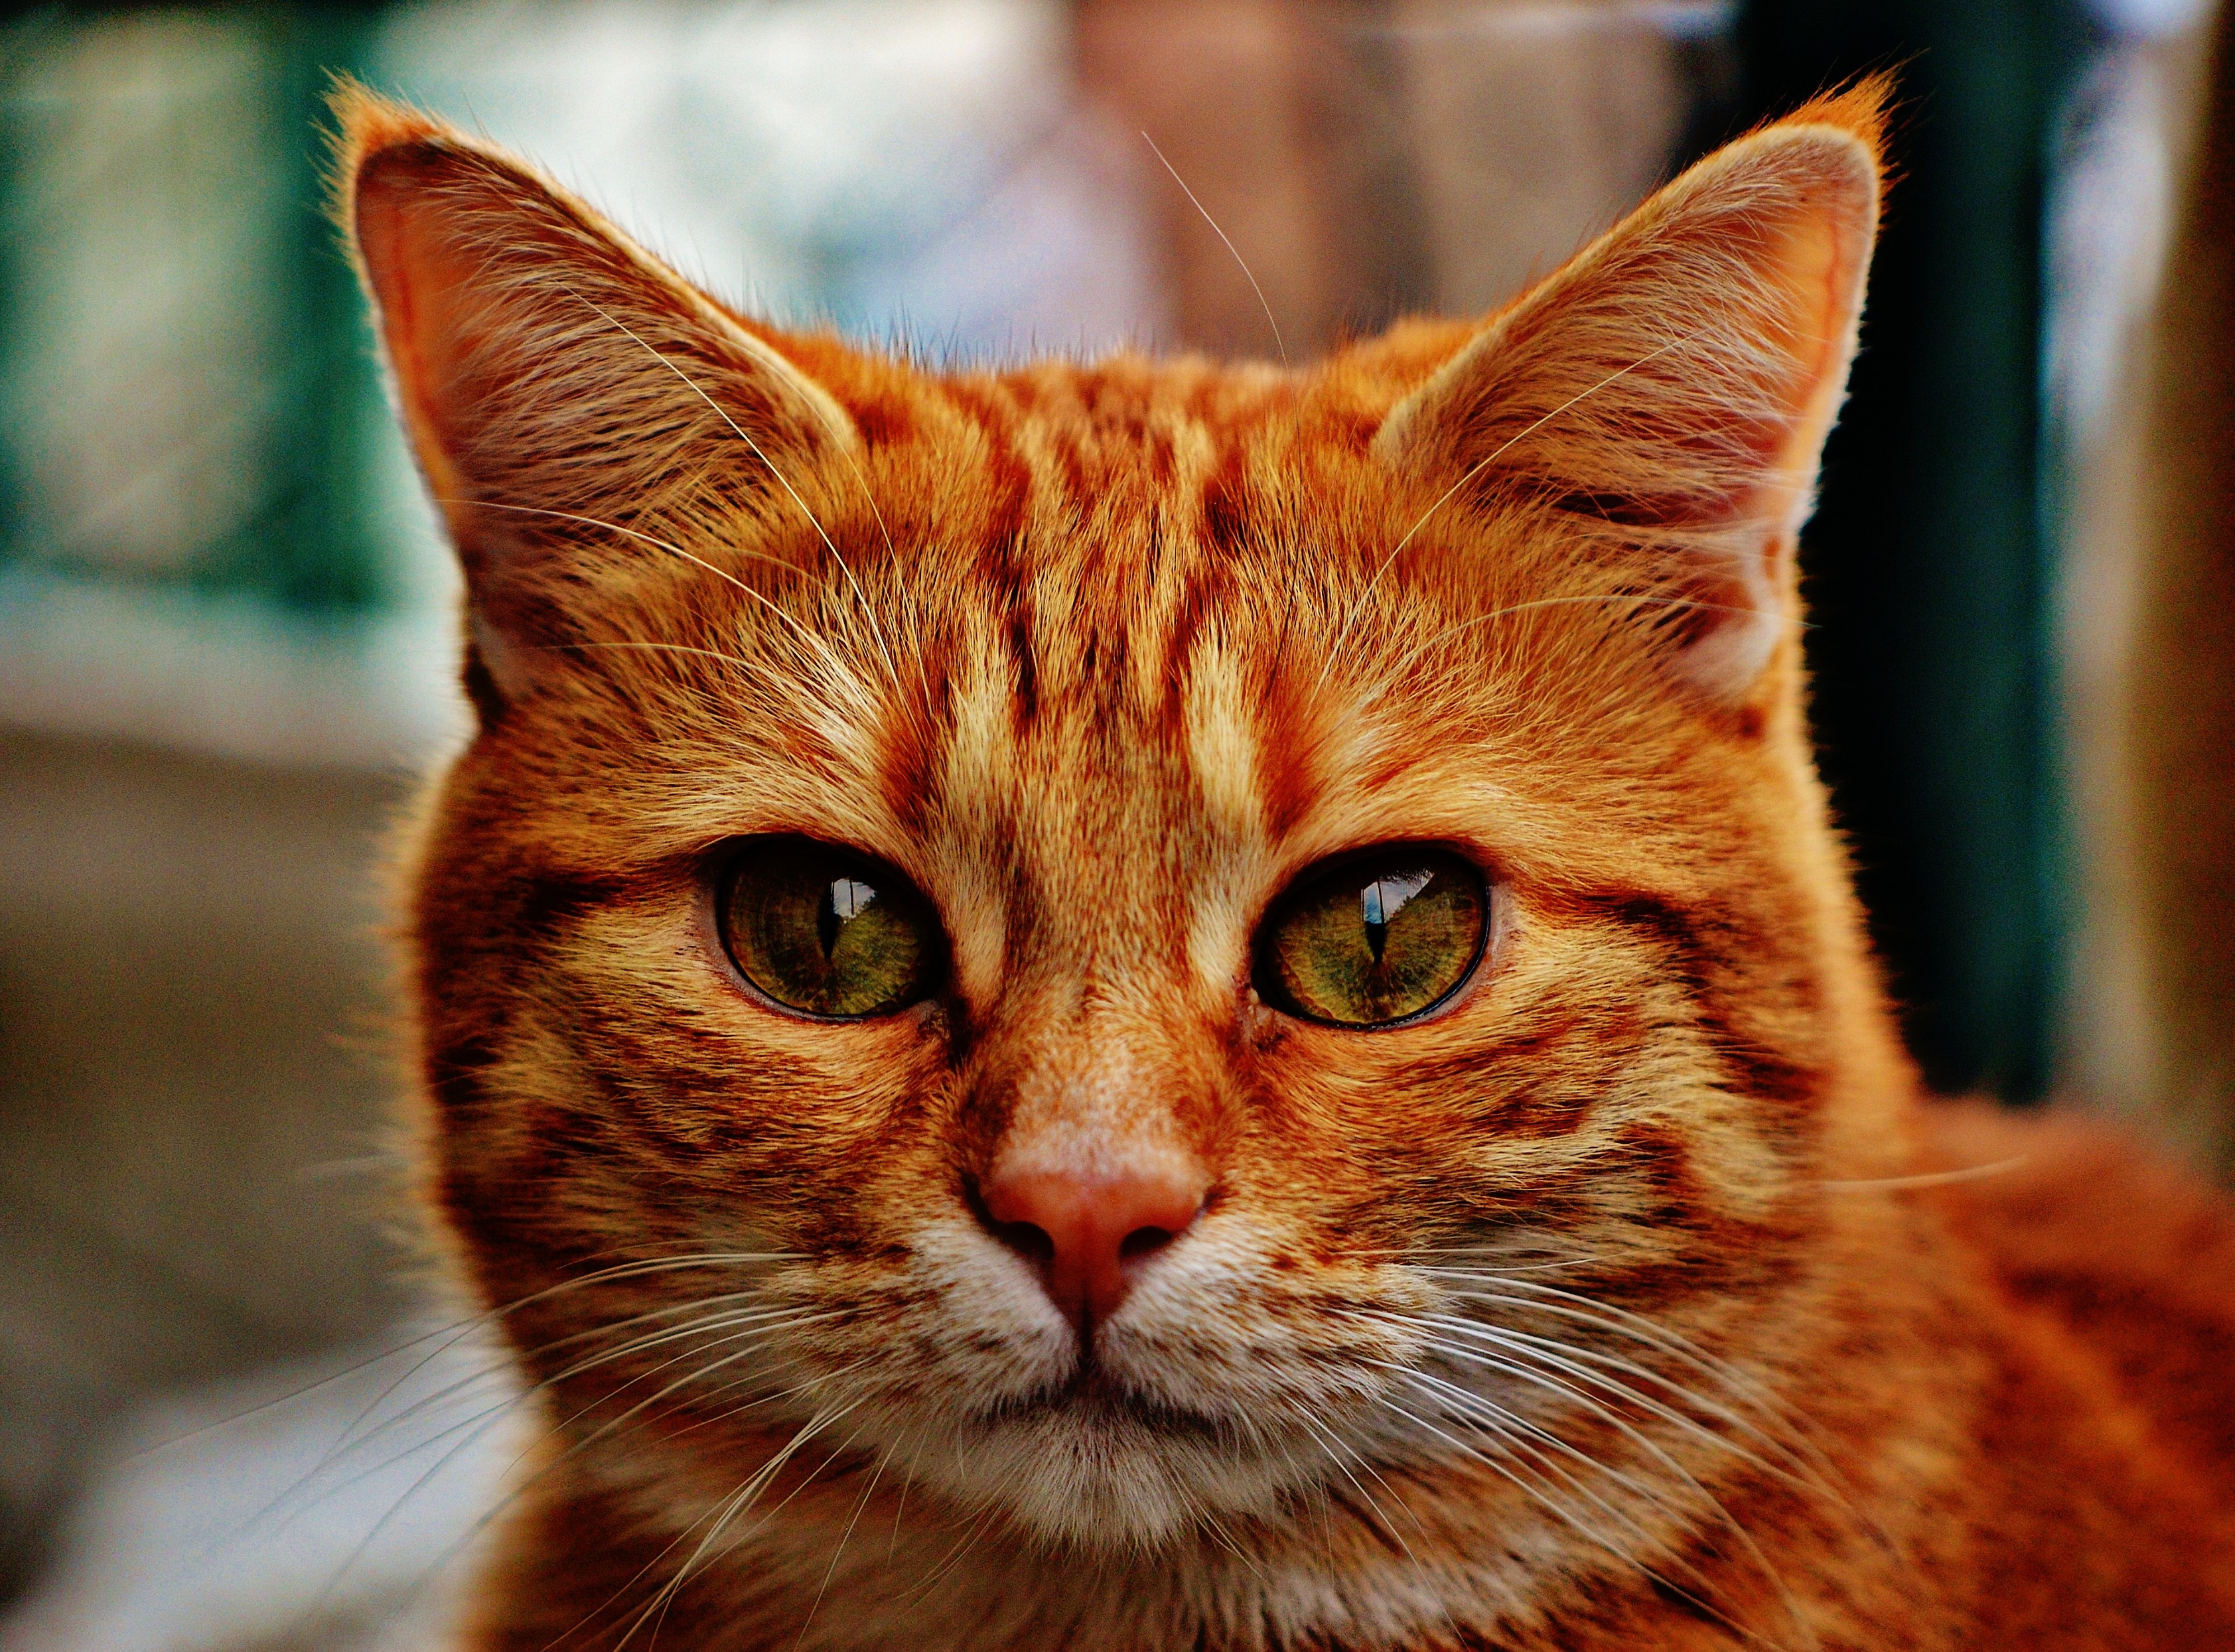
sweet, animal, cute, pet, fur, red, kitten, cat, mammal, fauna, playful, close up, nose, whiskers, snout, tiger, adidas, vertebrate, cuddly, animal world, domestic cat, mackerel, cat face, young cat, red mackerel tabby, red cat, tabby cat, european shorthair, wild cat, small to medium sized cats, cat like mammal, domestic short haired cat, rusty spotted cat